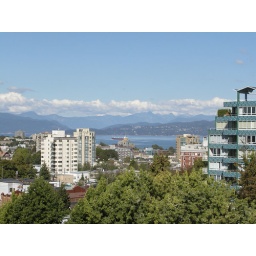
Our balcony on the sixth floor of Hemlock Tower in South Granville had a nice view of English Bay